Kokoro Connect

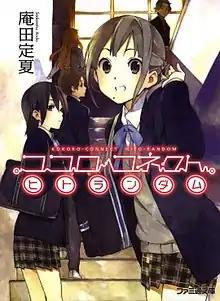
Cover of "Kokoro Connect" volume 1, "Hito Random"

is a Japanese light novel series written by Sadanatsu Anda, with illustrations by Shiromizakana. It centers around five high school students facing supernatural phenomena that test their bonds by forcing them to reveal their secrets. The series includes 11 volumes published by Enterbrain between January 2010 and September 2013. Two manga adaptations have been published by Enterbrain and Kadokawa Shoten. A 13-episode anime adaptation directed by Shinya Kawatsura, written by Fumihiko Shimo, and produced by Silver Link aired in Japan between July and September 2012. Four additional episodes aired on December 30, 2012. The "Kokoro Connect" franchise was localized in North America by several companies: Seven Seas Entertainment licensed the manga, Sentai Filmworks the anime, and J-Novel Club the light novel series.